The World Almanac

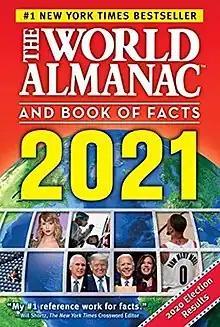

The World Almanac and Book of Facts is a US-published reference work, an almanac conveying information about such subjects as world changes, tragedies, and sports feats. It has been published yearly from 1868 to 1875, and again every year since 1886.